Scottish Child Abuse Inquiry

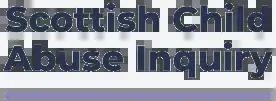

The Scottish Child Abuse Inquiry was established in October 2015 to inquire into cases of abuse of children in care in Scotland. It was to report and make recommendations within four years by 2019. But this deadline was later changed to "as soon as reasonably practicable". Concerns have been raised about mounting costs and delays in the inquiry. Six years after the start of the on-going inquiry and long after the original deadline, Anne Smith released a report which was critical of the previous Scottish government for the 'woeful and avoidable' delay in setting up the inquiry.